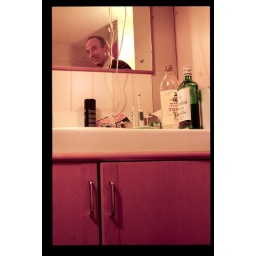
Andrew Porter lived next door to me in the building on Gower St.